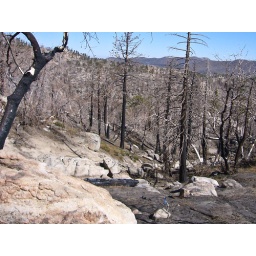
Look close in the center and you will see one of several forest service personell planting new trees